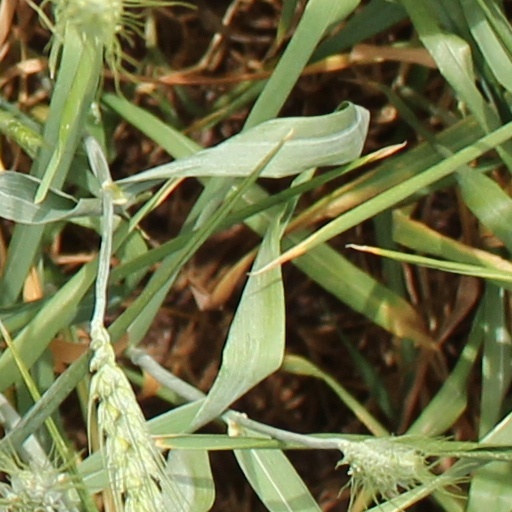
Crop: wheat